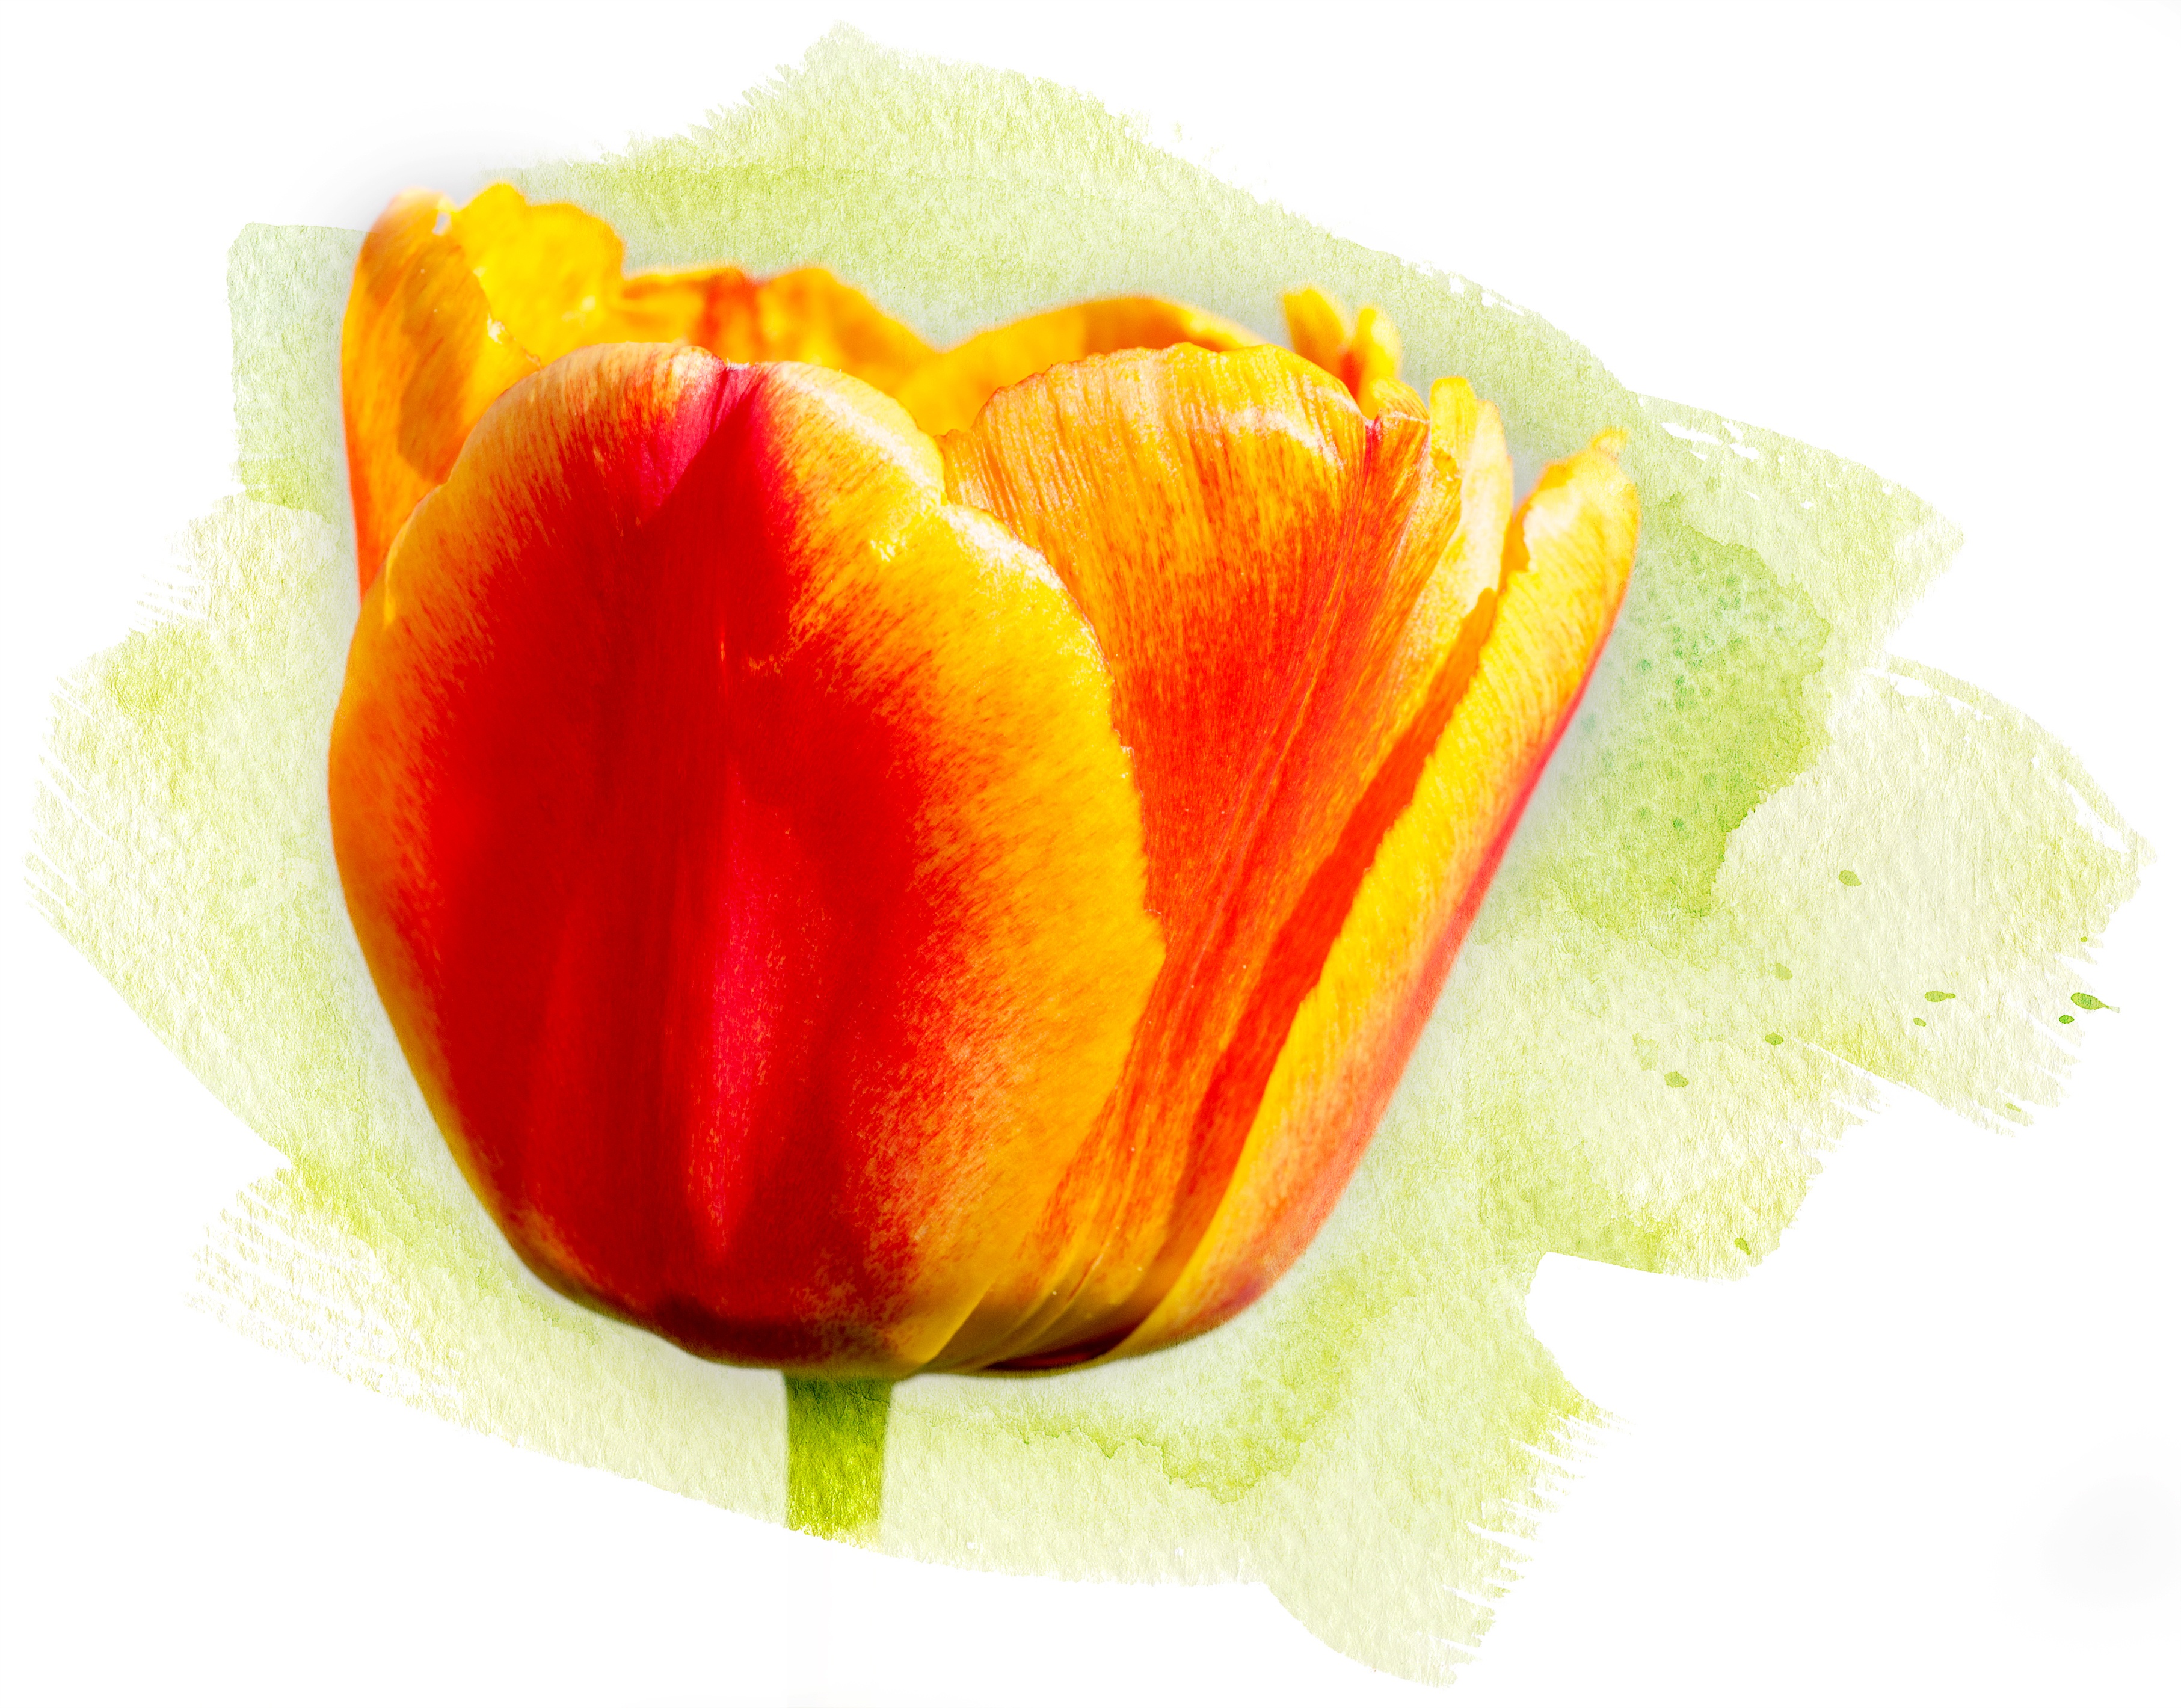
blossom, plant, flower, petal, bloom, tulip, yellow, close, watercolor, close up, spring flower, flowering plant, orange yellow, lily family, land plant